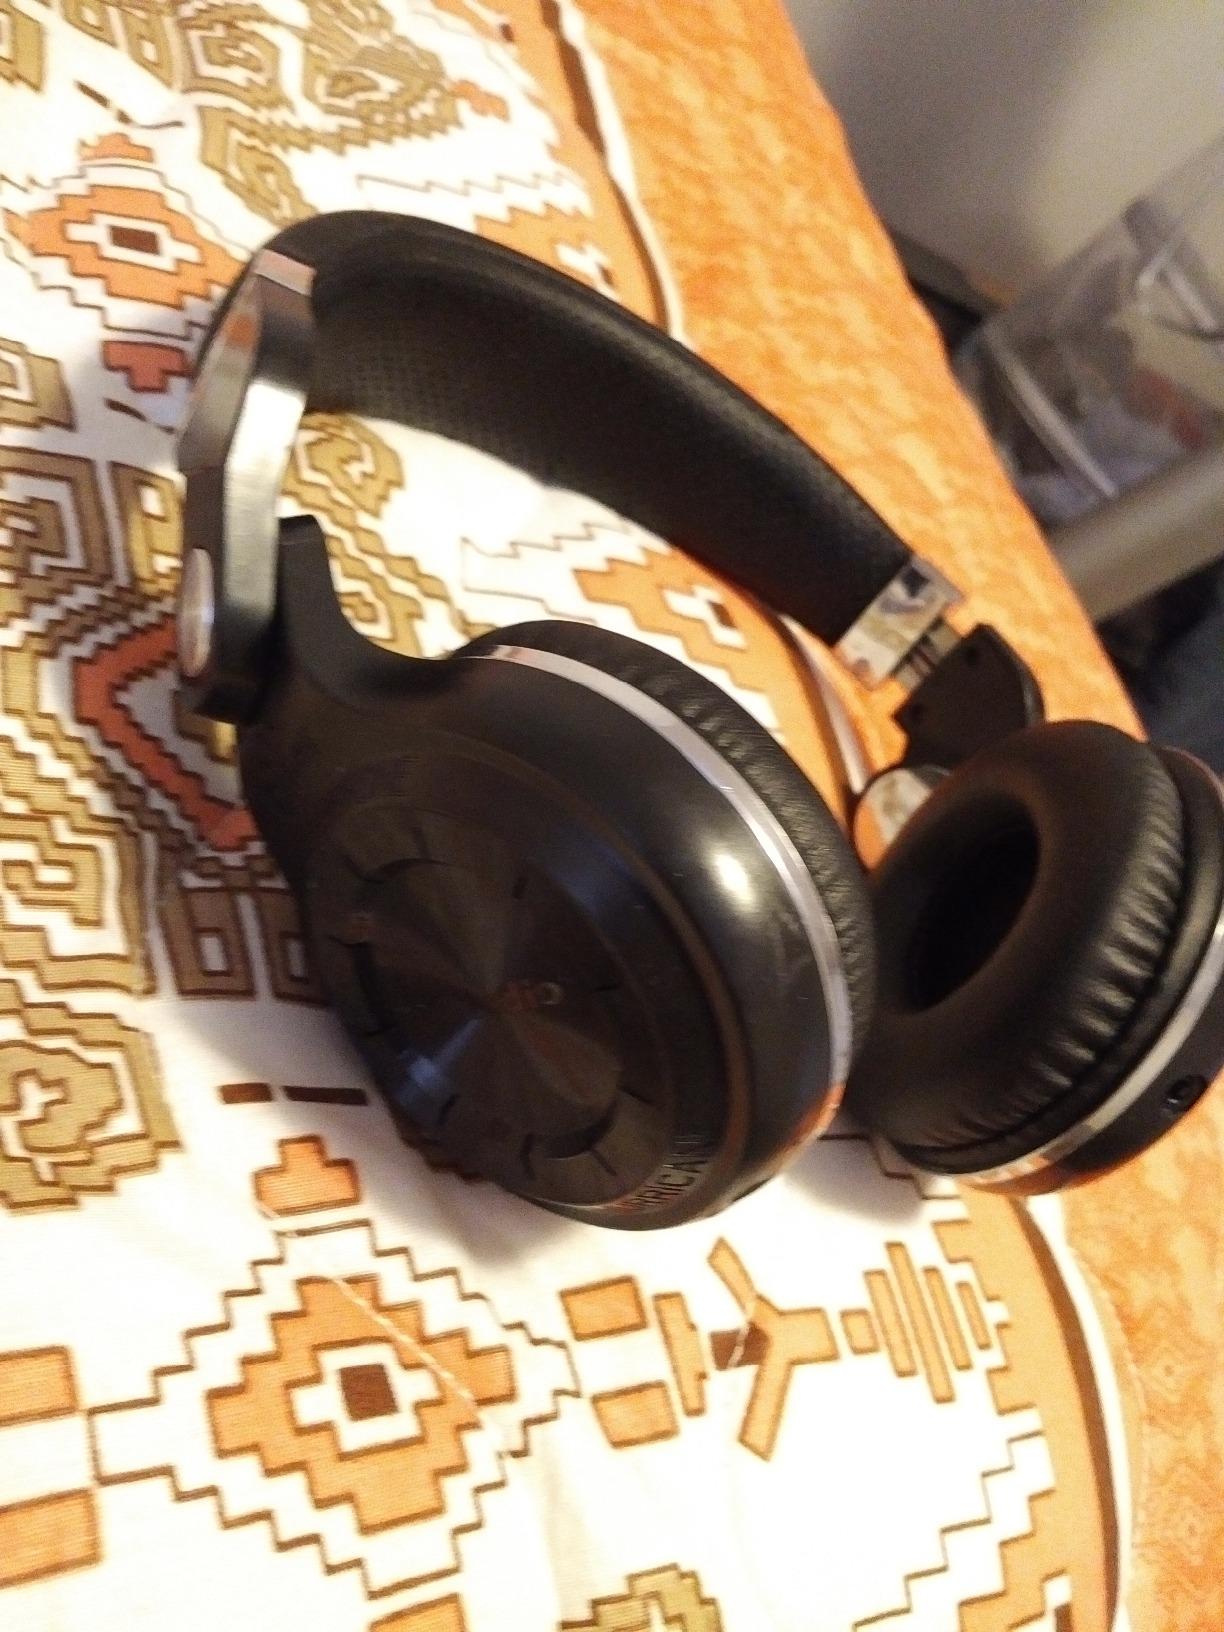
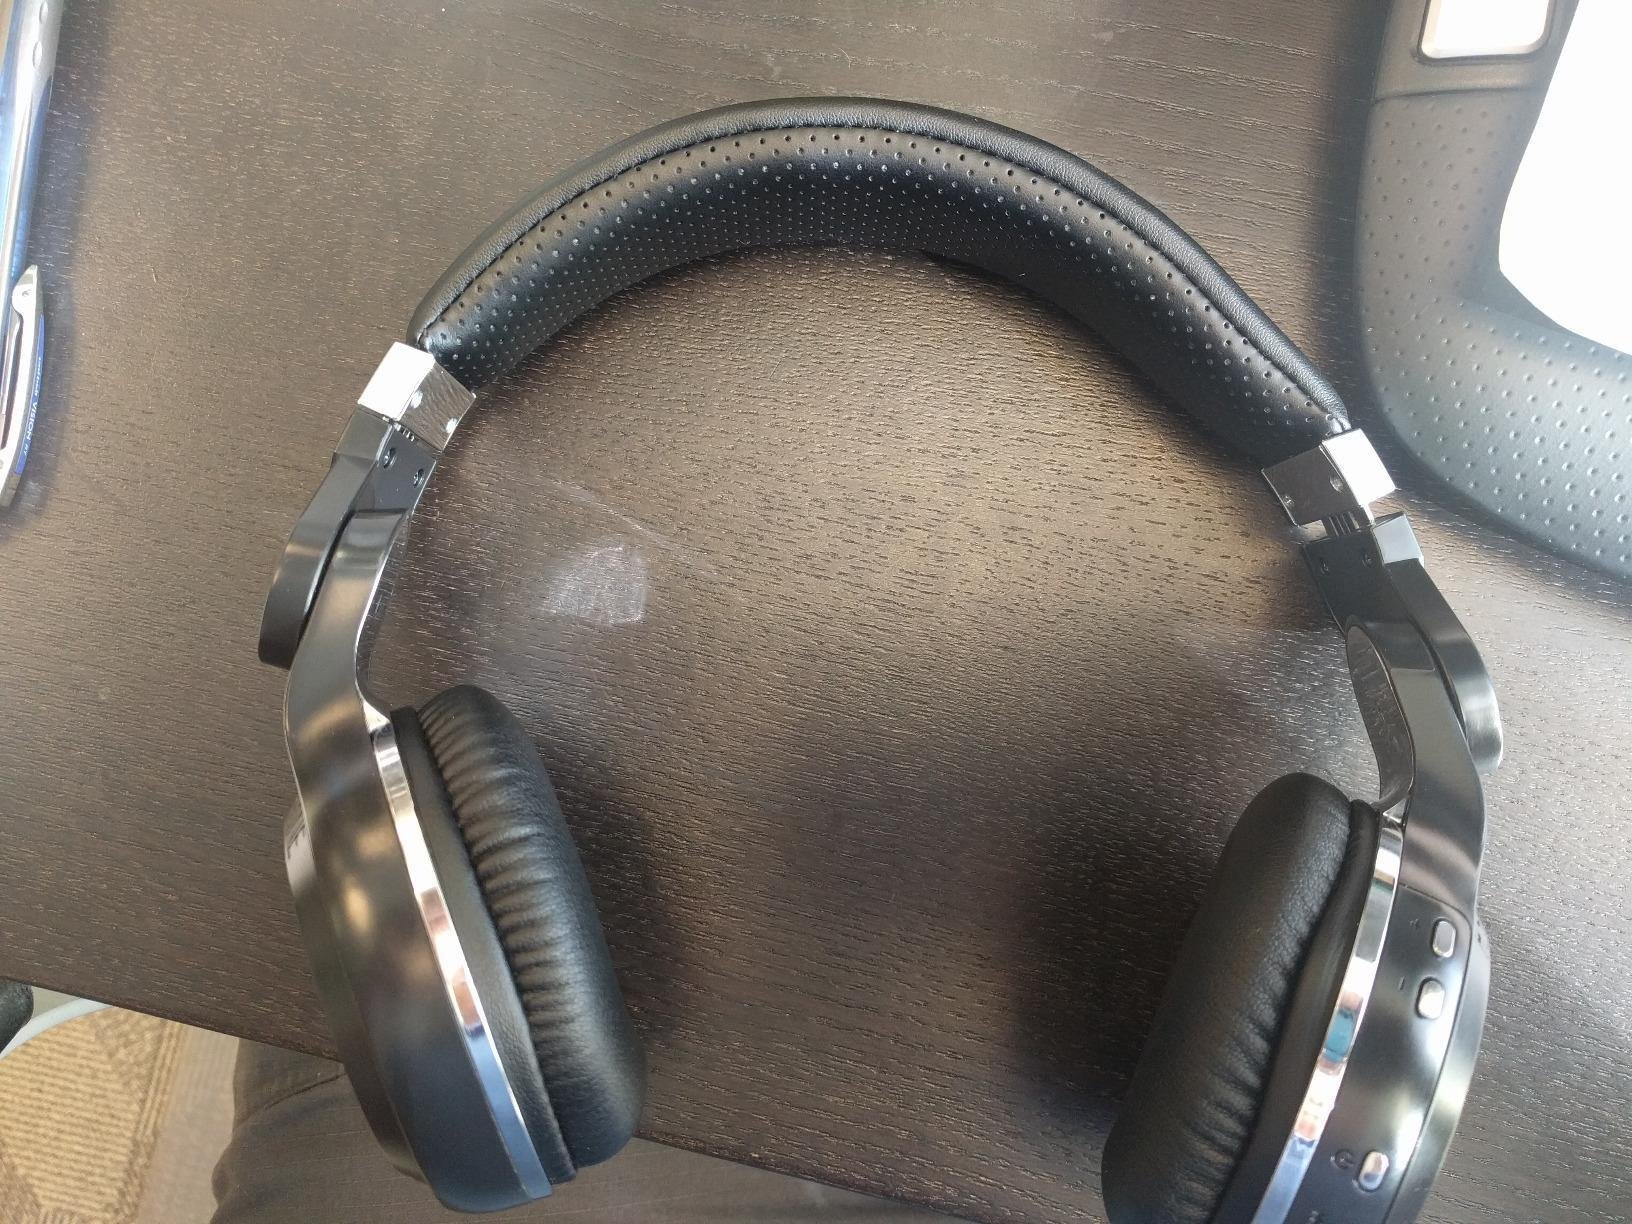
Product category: headphones
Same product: yes